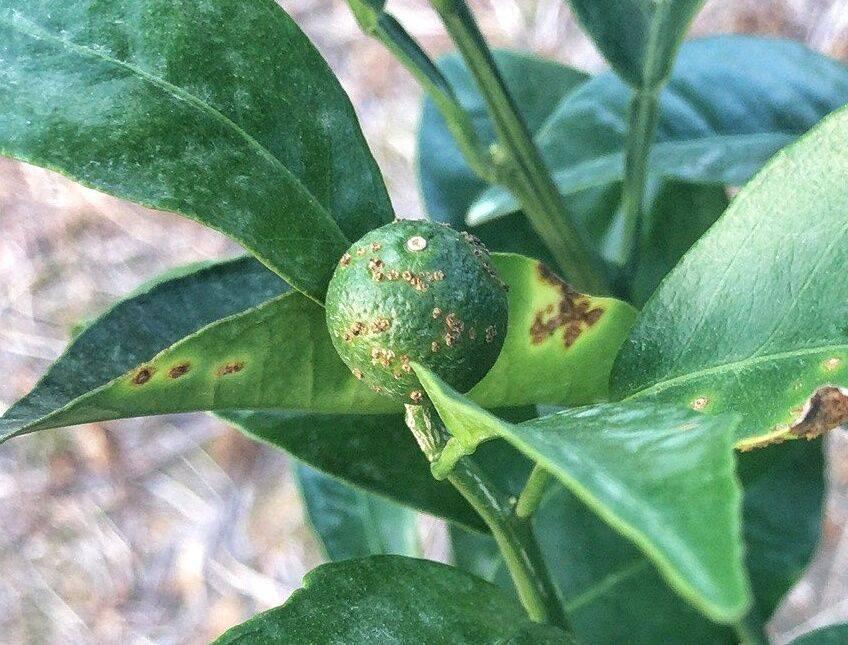
Plant: Citrus
Disease: citrus canker